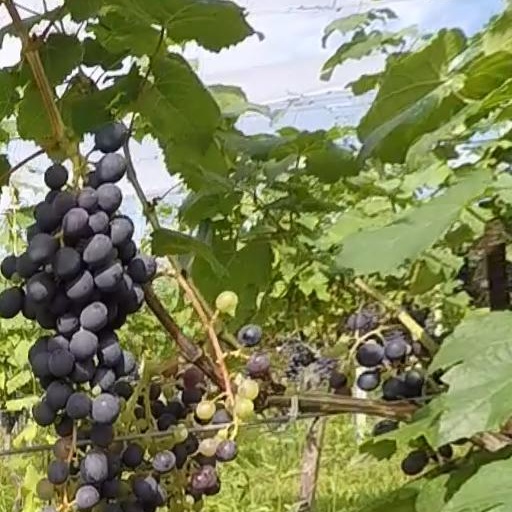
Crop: grape